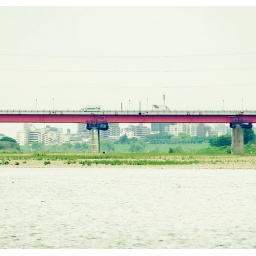
bridge over water